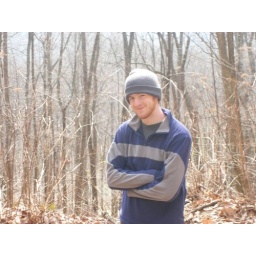
nick in a blue shirt